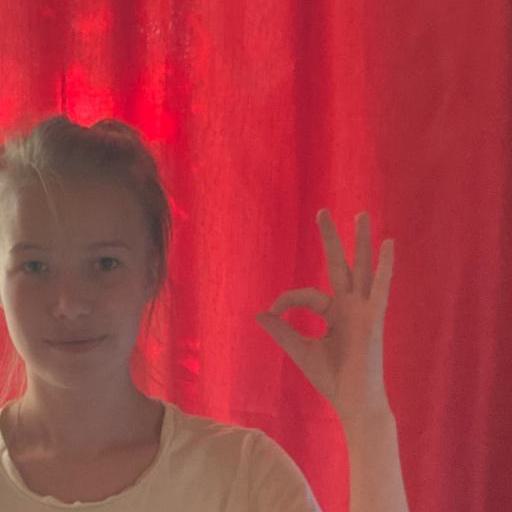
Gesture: ok